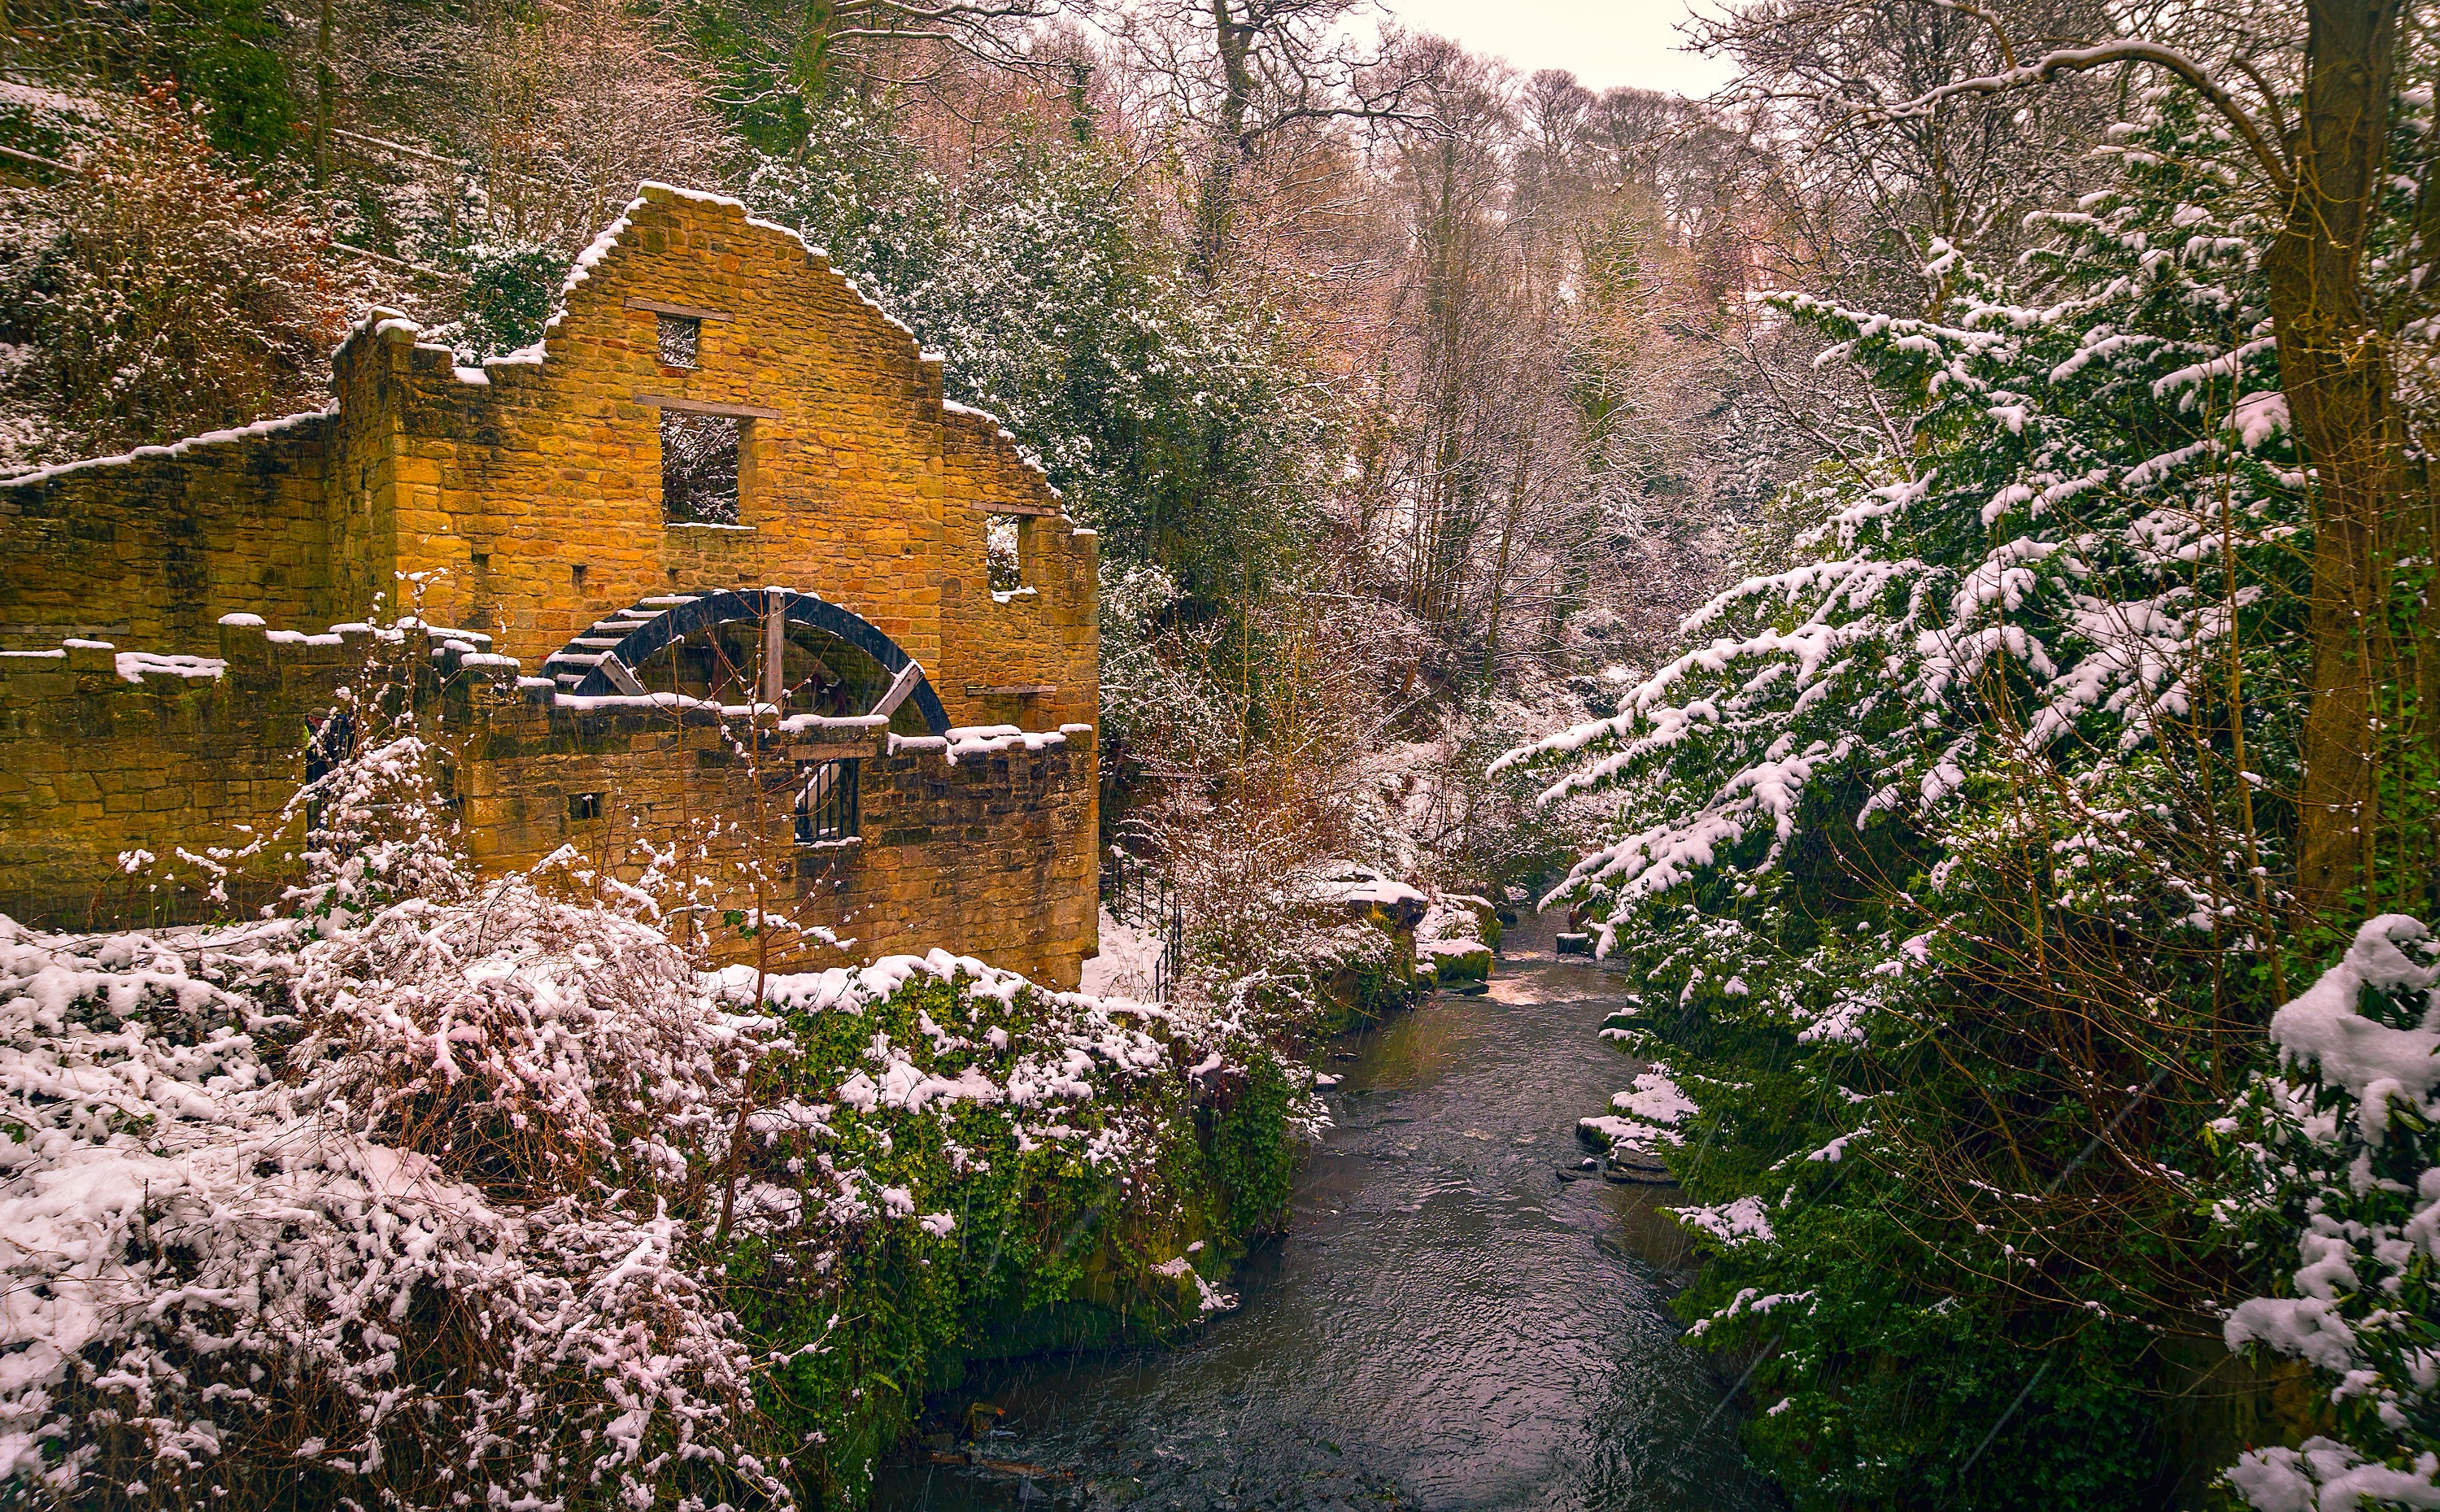
winter, snow, tree, plant, leaf, house, freezing, village, woodland, landscape, cottage, spring, frost